DKW F102

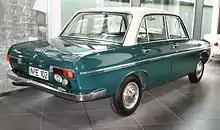
DKW F 102 four-door sedan at the Audi museum mobile

The last European built Auto Union 1000 and 1000S models were produced in July 1963 and the DKW F102 was presented as a replacement model in September 1963.